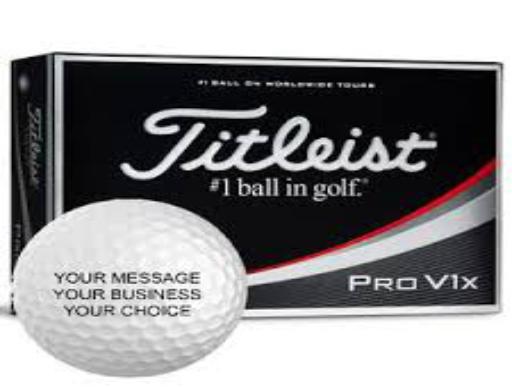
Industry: Sports